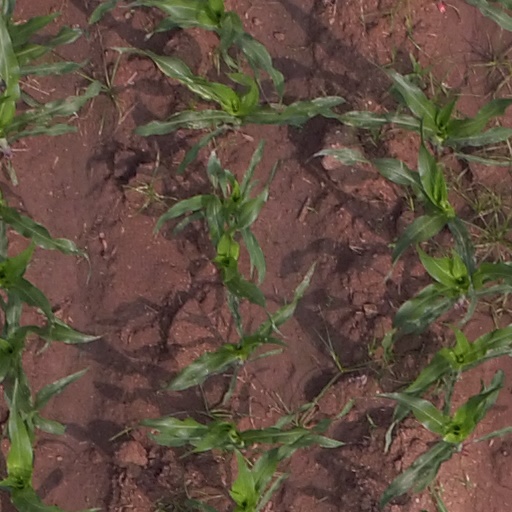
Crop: maize; corn